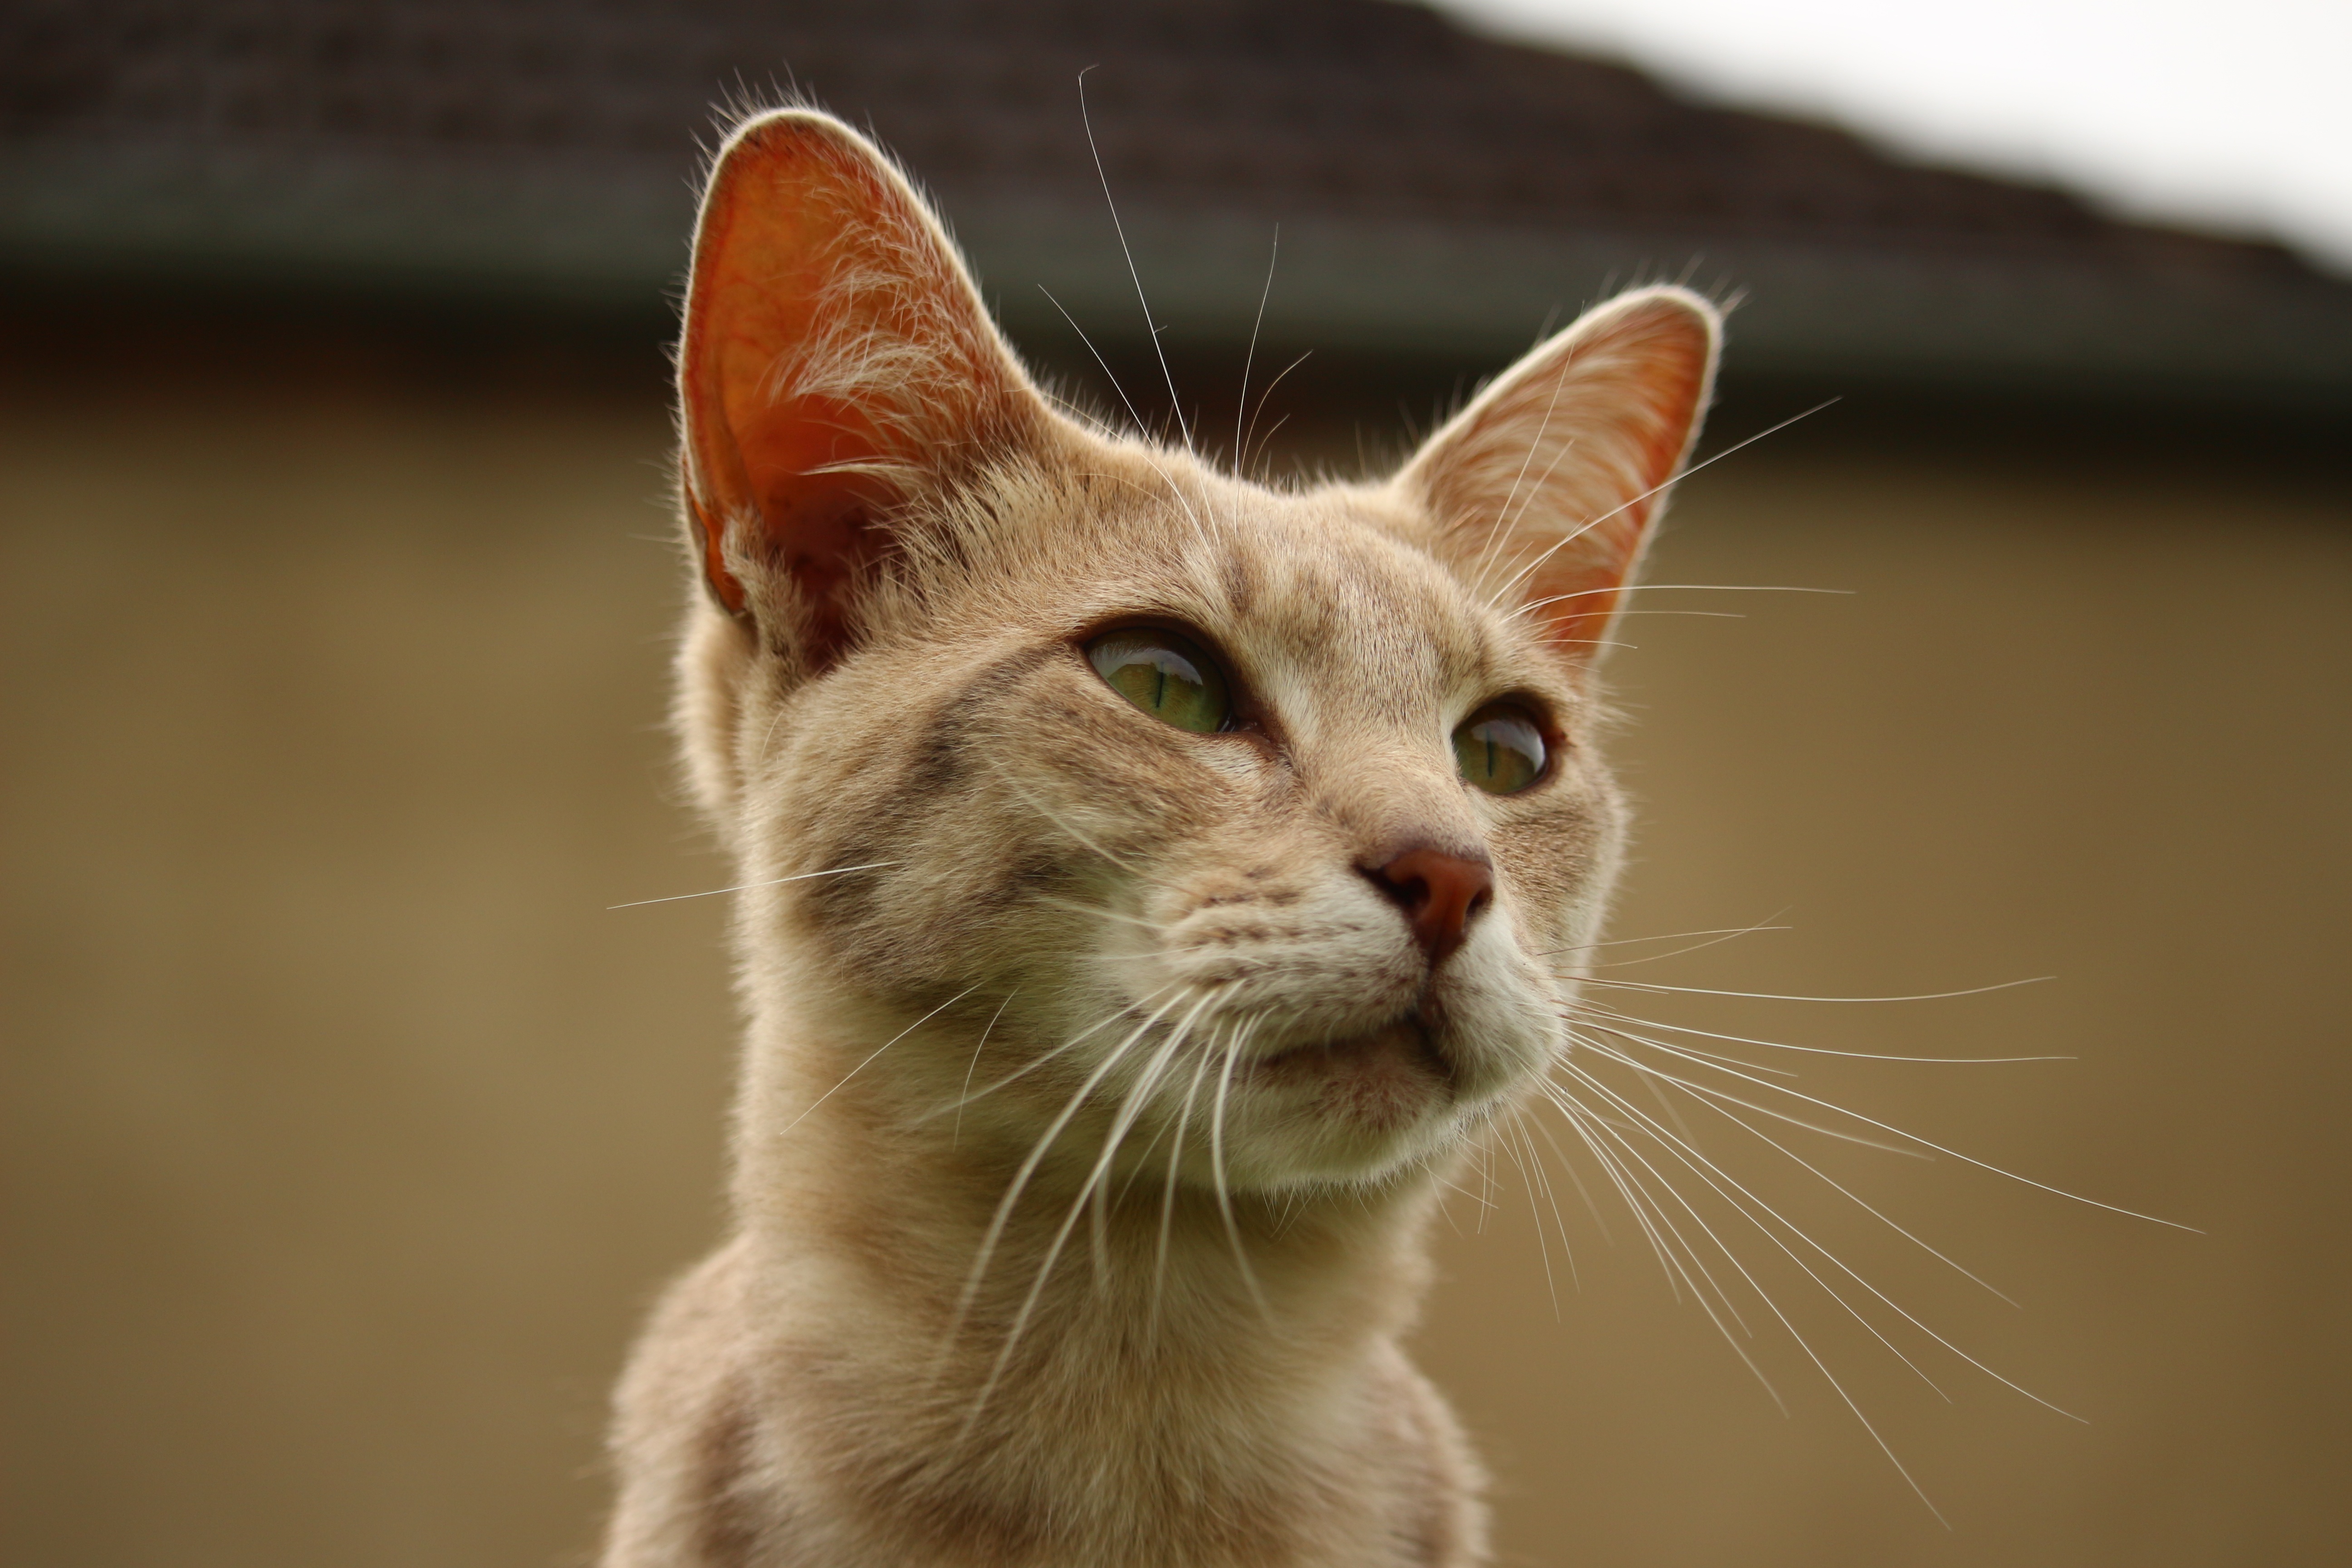
kitten, cat, mammal, fauna, close up, nose, whiskers, tiger, vertebrate, mieze, breed cat, mackerel, tiger cat, abyssinian, european shorthair, burmilla, small to medium sized cats, cat like mammal, carnivoran, domestic short haired cat, rusty spotted cat, ocicat, oriental shorthair